Ratel's (professional wrestling)

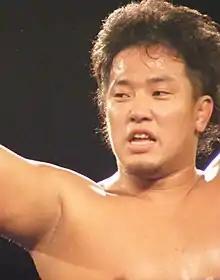
First leader of the stable, Daisuke Harada.

On the seventh night of "The First Navigation 2017" from January 21, Hayata and Yo-Hey defeated Hi69 and Taiji Ishimori in tag team competition. After the bout concluded, they demanded a match for the GHC Junior Heavyweight Tag Team Championship which was vacant at the time. At "The Second Navigation 2017" on February 14, Atsushi Kotoge defeated "Momo No Seishun Tag" partner Daisuke Harada, match which ended their affiliation as a tag team. Four nights later on February 18, Hayata and Yo-Hey unsuccessfully wrestled XX (Hi69 and Taiji Ishimori) for the vacant junior tag team titles, only for Harada and Tadasuke to step up as the next challengers after the bout concluded. On February 21, 2017, Hayata and Harada defeated Kaito Kiyomiya and Takashi Sugiura in tag team competition. At the end of the event, they declared the formation of the stable alongside Yo-Hey and Tadasuke.